George Stueland

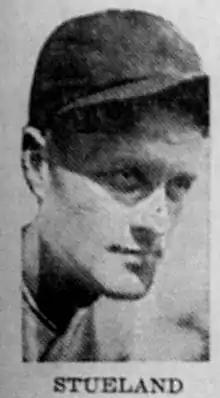
Stueland in 1924

George Anton Stueland was an American professional baseball pitcher who played in Major League Baseball for the Chicago Cubs in the early 1920s. A native of Algona, Iowa, he pitched in 45 games across parts of four seasons for the Cubs. He pitched right-handed.